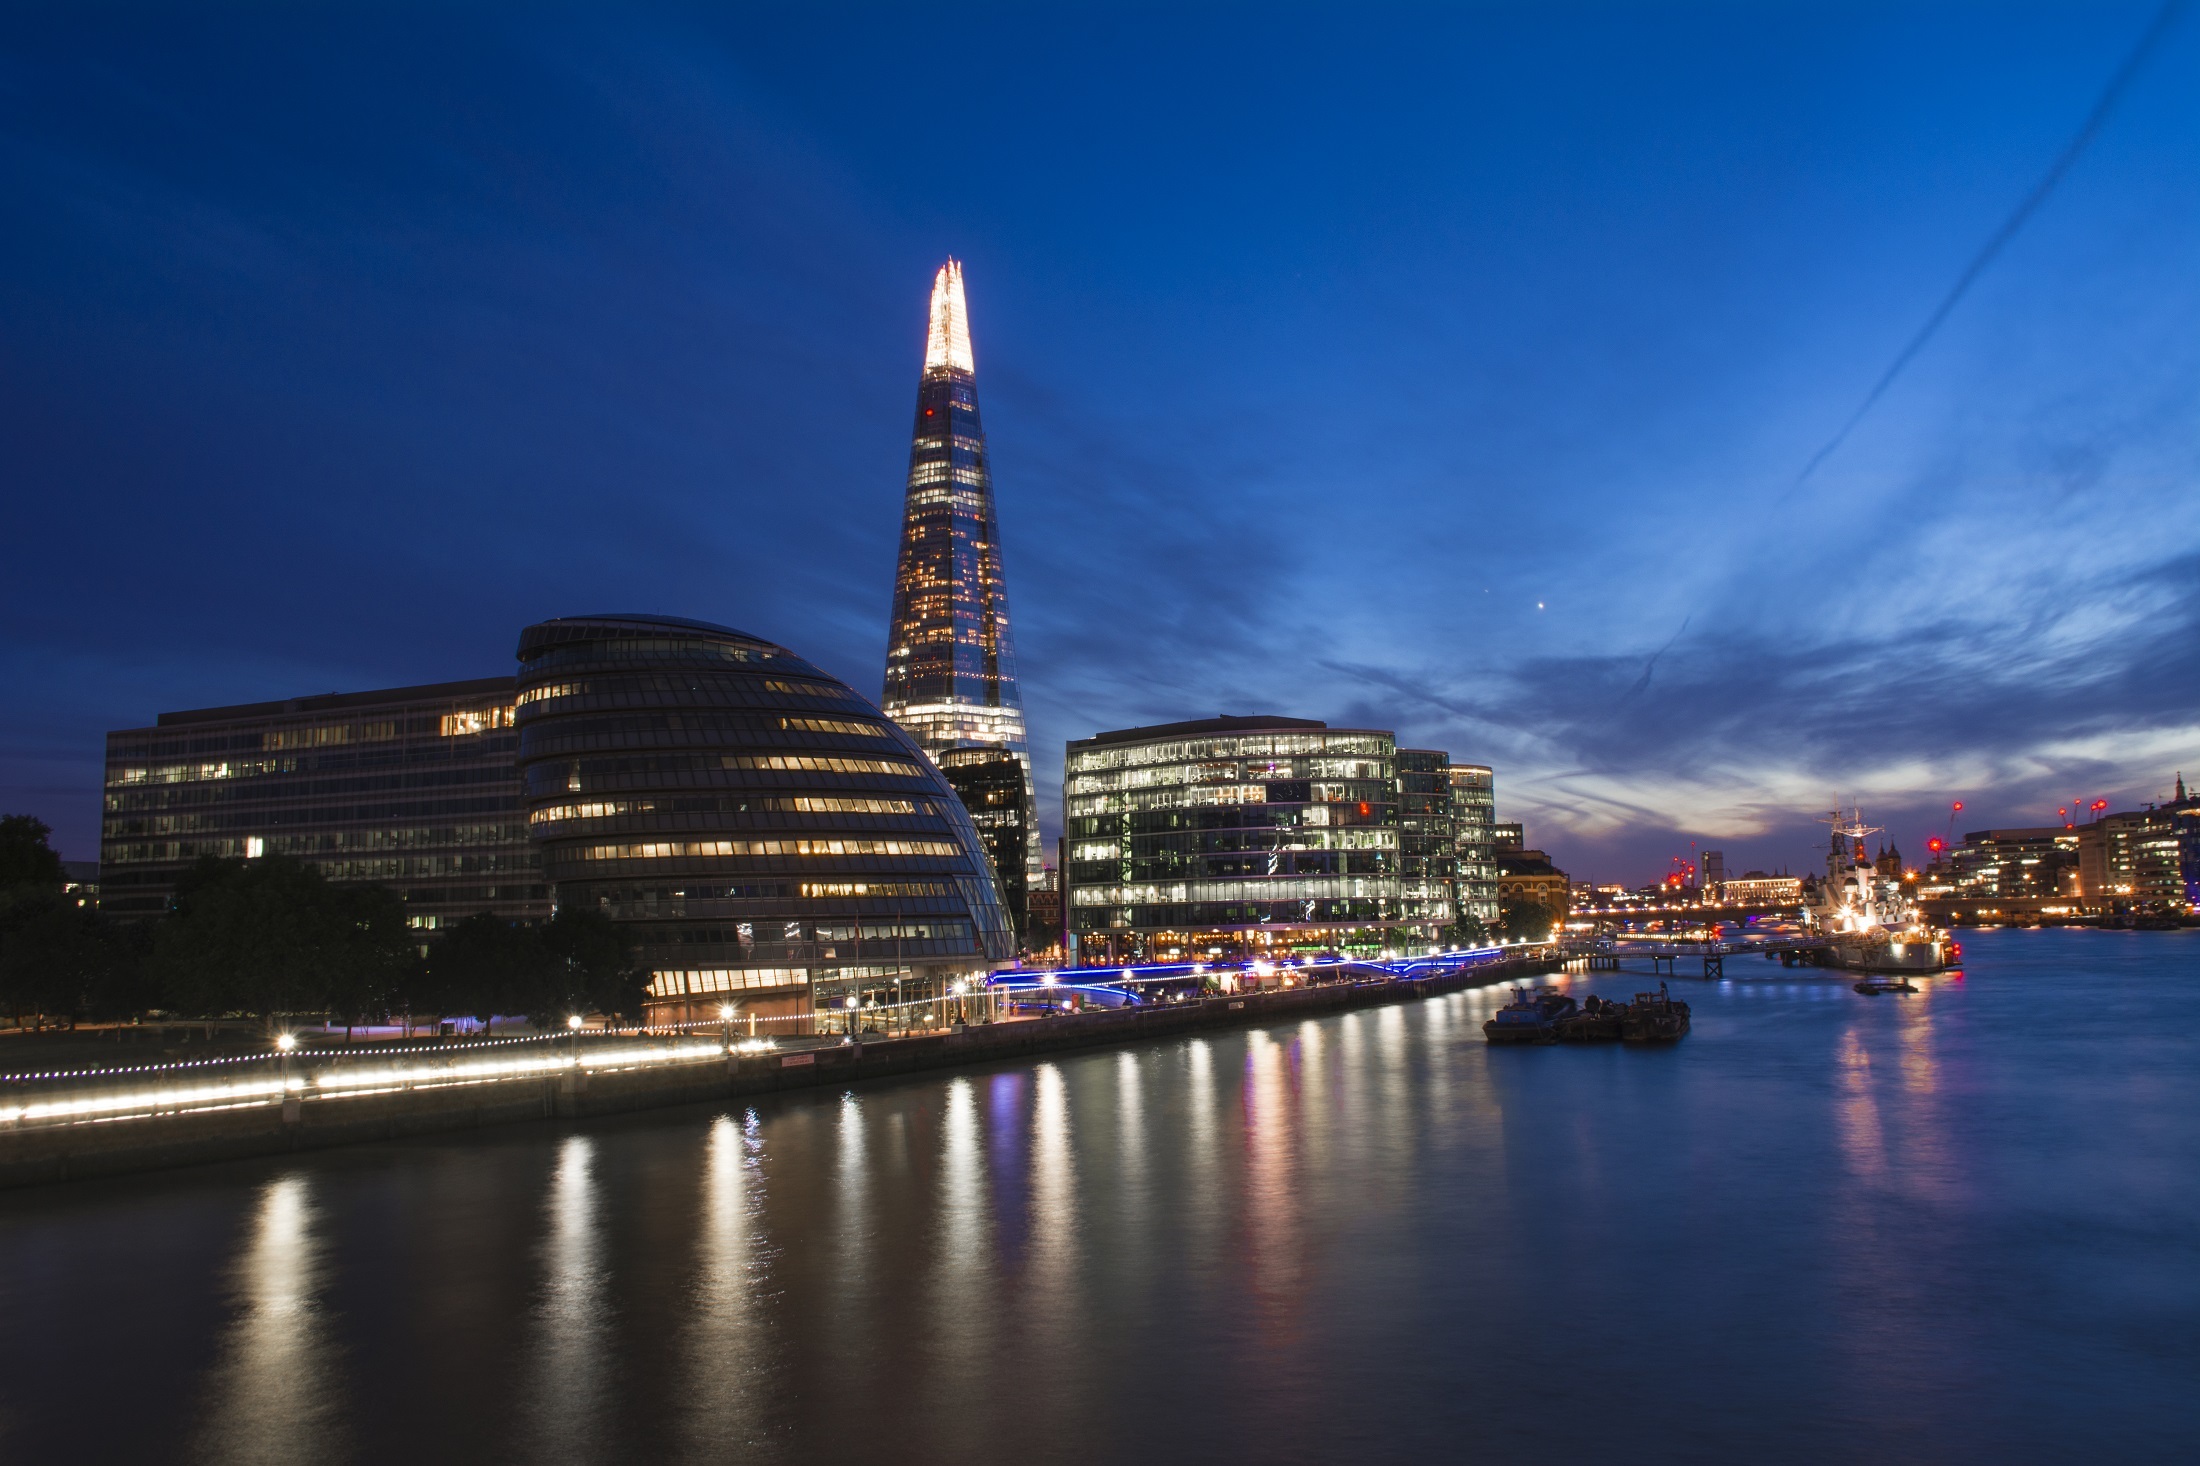
water, horizon, sunset, skyline, night, city, skyscraper, urban, river, cityscape, panorama, downtown, dusk, europe, evening, twilight, reflection, tower, landmark, waterfront, england, london, lights, buildings, human settlement